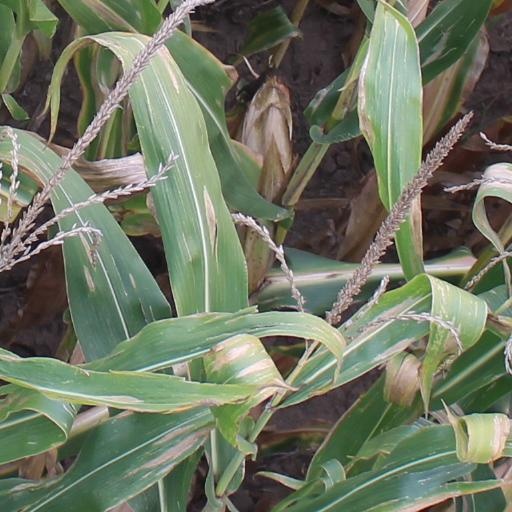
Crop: maize; corn